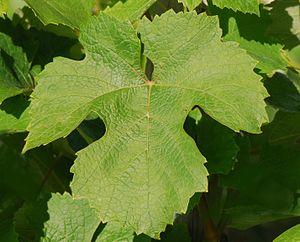
Feuille de Folle-blanche, Conservatoire du Vignoble Charentais, Cherves
La famille des Folloïdes est un groupe de cépages de vigne Vitis vinifera. Ces cépages étant d'abord réunis par leur caractères communs, il a par la suite été prouvé qu'ils avaient un ancêtre commun.
L'armagnac est une eau-de-vie de vin produite dans les départements français du Gers, des Landes et du Lot-et-Garonne, avec des dénominations géographiquement plus restreintes : le bas-armagnac, l'armagnac-ténarèze et le haut-armagnac. La mention blanche-armagnac partage la même aire de production, mais avec un cahier des charges un peu particulier. Toutes ces dénominations doivent leur nom à l'ancienne province d'Armagnac, qui constitue une partie du vignoble du Sud-Ouest.
La folle-blanche B est un cépage de cuve blanc français.